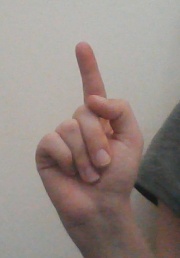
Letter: bb